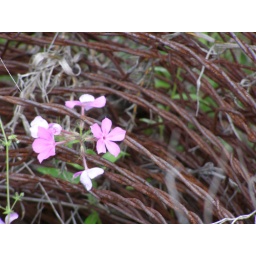
delicate pink flower against a background of rolled-up fence wire